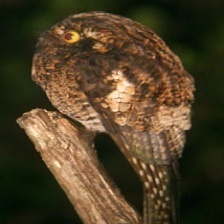
Species: GREAT POTOO
Scientific name: NYCTIBIUS GRANDIS